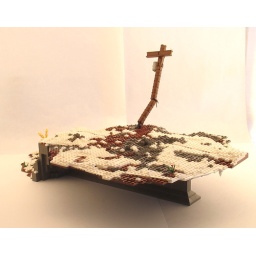
Obviously, the base of the telephone pole was meant to be covered by the creature's foot